Advanced Test Reactor

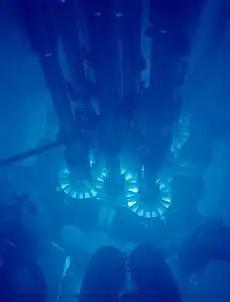

Since 1951, fifty-two reactors have been built on the grounds of what was originally the Atomic Energy Commission's National Reactor Testing Station, currently the location of the U.S. Department of Energy's Idaho National Laboratory (INL). Constructed in 1967, the ATR is the second-oldest of three reactors still in operation at the site. Its primary function is to intensely bombard samples of materials and fuels with neutrons to replicate long-term exposure to high levels of radiation, as would be present after years in a commercial nuclear reactor. The ATR is one of only four test reactors in the world with this capability. The reactor also produces rare isotopes for use in medicine and industry.